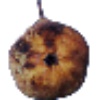
Label: pear_abate